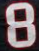
Number: 8